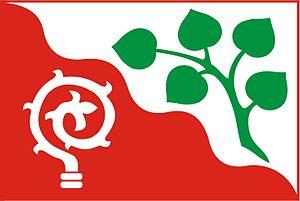
Žižice est une commune du district de Kladno, dans la région de Bohême-Centrale, en République tchèque. Sa population s'élevait à 694 habitants en 2020.